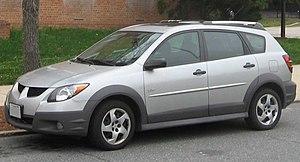
La Pontiac Vibe est une voiture compacte à hayon vendue par Pontiac de 2002 à 2010. Elle a été développée conjointement entre General Motors et Toyota, qui commercialise sa version sous le nom de Toyota Matrix. La Vibe est manufacturé à l'usine NUMMI, commune a General Motors et Toyota à Fremont en Californie. Elle connut deux génération, la première de 2002 à 2008 et la seconde de 2009 à 2010.